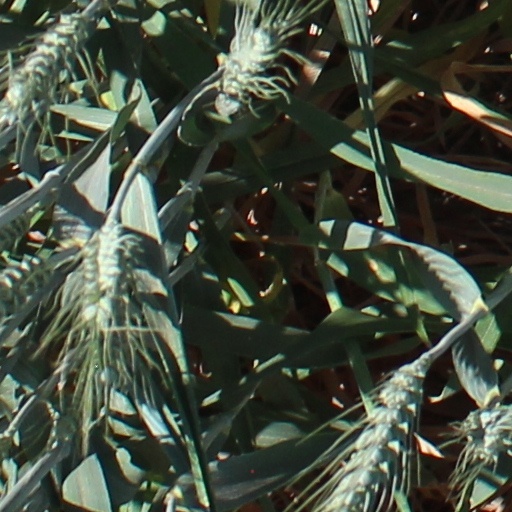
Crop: wheat